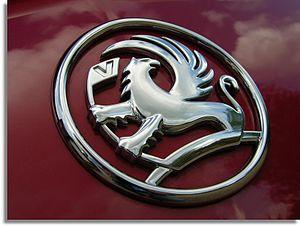
Vauxhall est une marque automobile appartenant au Groupe PSA et société-soeur d'Opel. Ses modèles actuels sont pour la plupart dérivés d'Opel, modifiés pour le marché et les routes britanniques, notamment par le volant monté à droite. Jusqu'en mars 2017, elle faisait partie avec Opel du groupe General Motors.